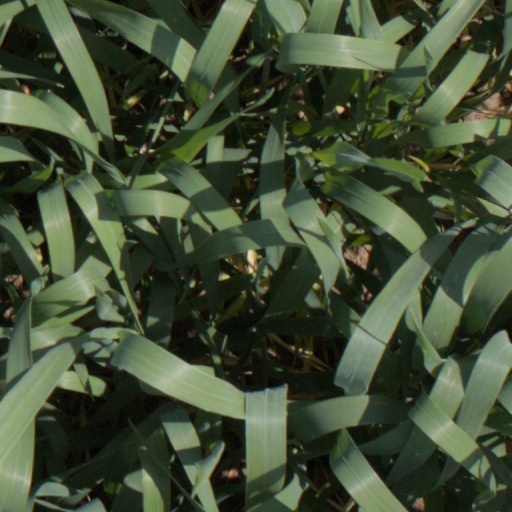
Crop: wheat